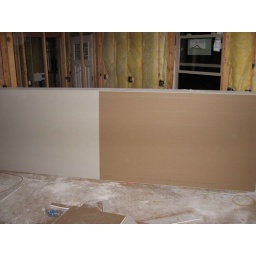
sheet rock in the kitchen